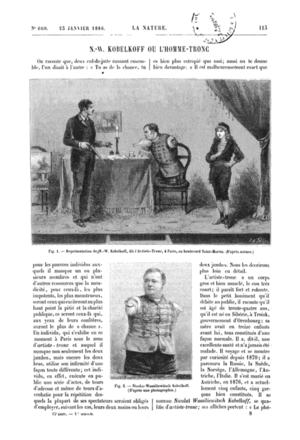
La Nature n°660 - 23 Janvier 1886
Nikolaï Vasilievitch Kobelkoff, né en Sibérie le 22 juillet 1851, mort à Vienne le 19 janvier 1933, est un homme connu pour être né sans jambes et sans bras. De tous ses membres, il n'avait qu'un moignon qu'il utilisa avec dextérité et se montra comme attraction foraine ou auprès de l'aristocratie. Il était surnommé le «torse vivant». Un film muet datant de 1900, Kobelkoff, le torse humain, permet de voir le phénomène en train de faire des tours, à savoir soulever des haltères, tirer au pistolet ou remonter une montre. Il parlait plusieurs langues et il fut dirigeant d'un cinéma, ce qui lui amena pas mal d'argent. Il fut propriétaire de nombreux manèges d'un parc d'attractions à Vienne. Il se maria et donna à sa femme onze enfants, tous normaux. Il mourut en janvier 1933 à son domicile de Vienne où il est enterré. Ses effets de spectacle sont conservés au Wienner Circus & Clownmuseum à Vienne.